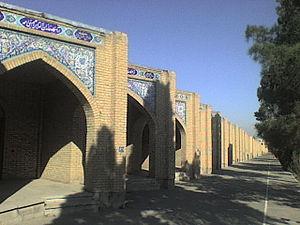
Behesht-e Zahra est le plus grand cimetière d'Iran, situé